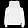
Label: Pullover